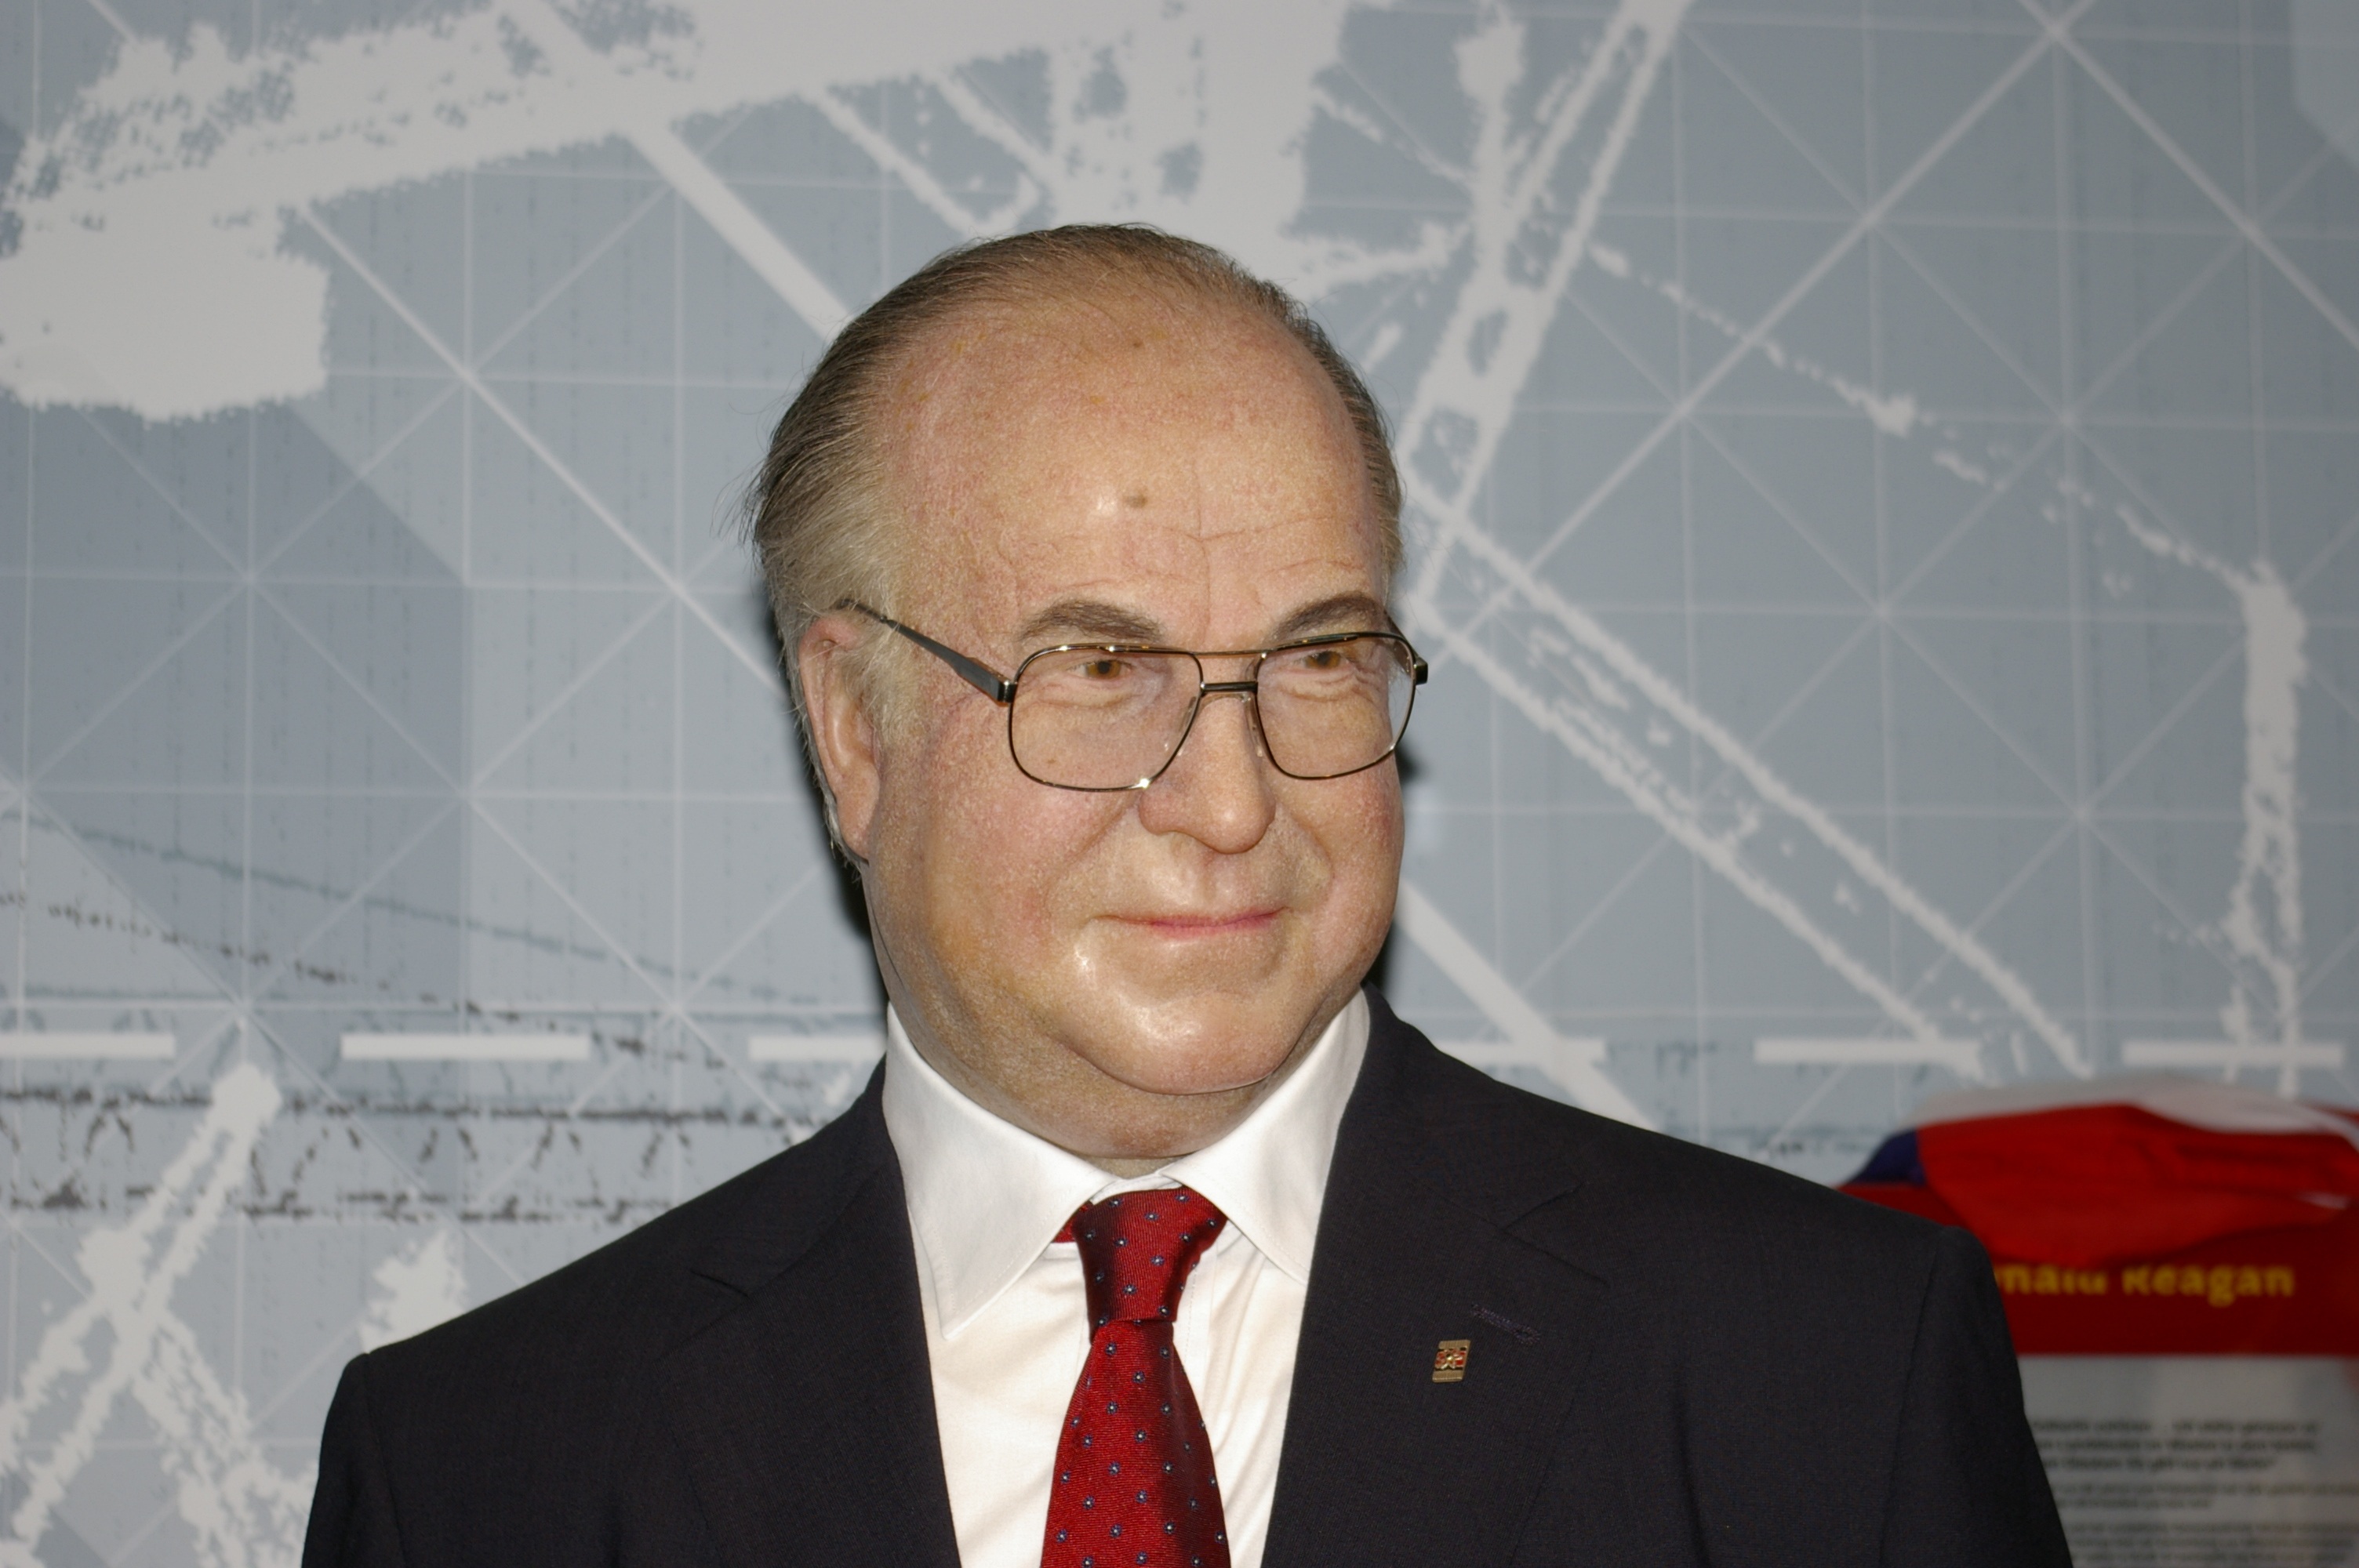
person, museum, professional, profession, speech, berlin, politician, madame tussauds, wax figure, helmut kohl